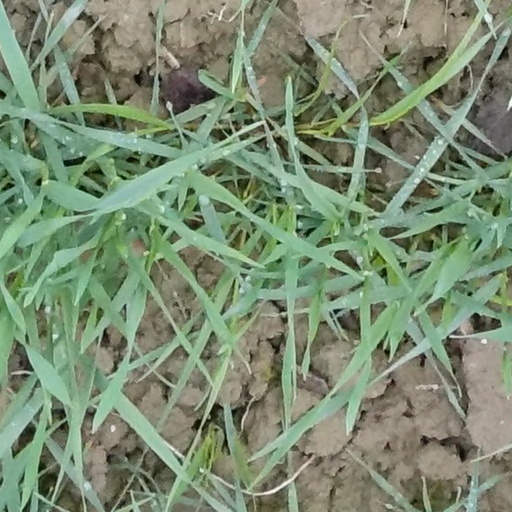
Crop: wheat